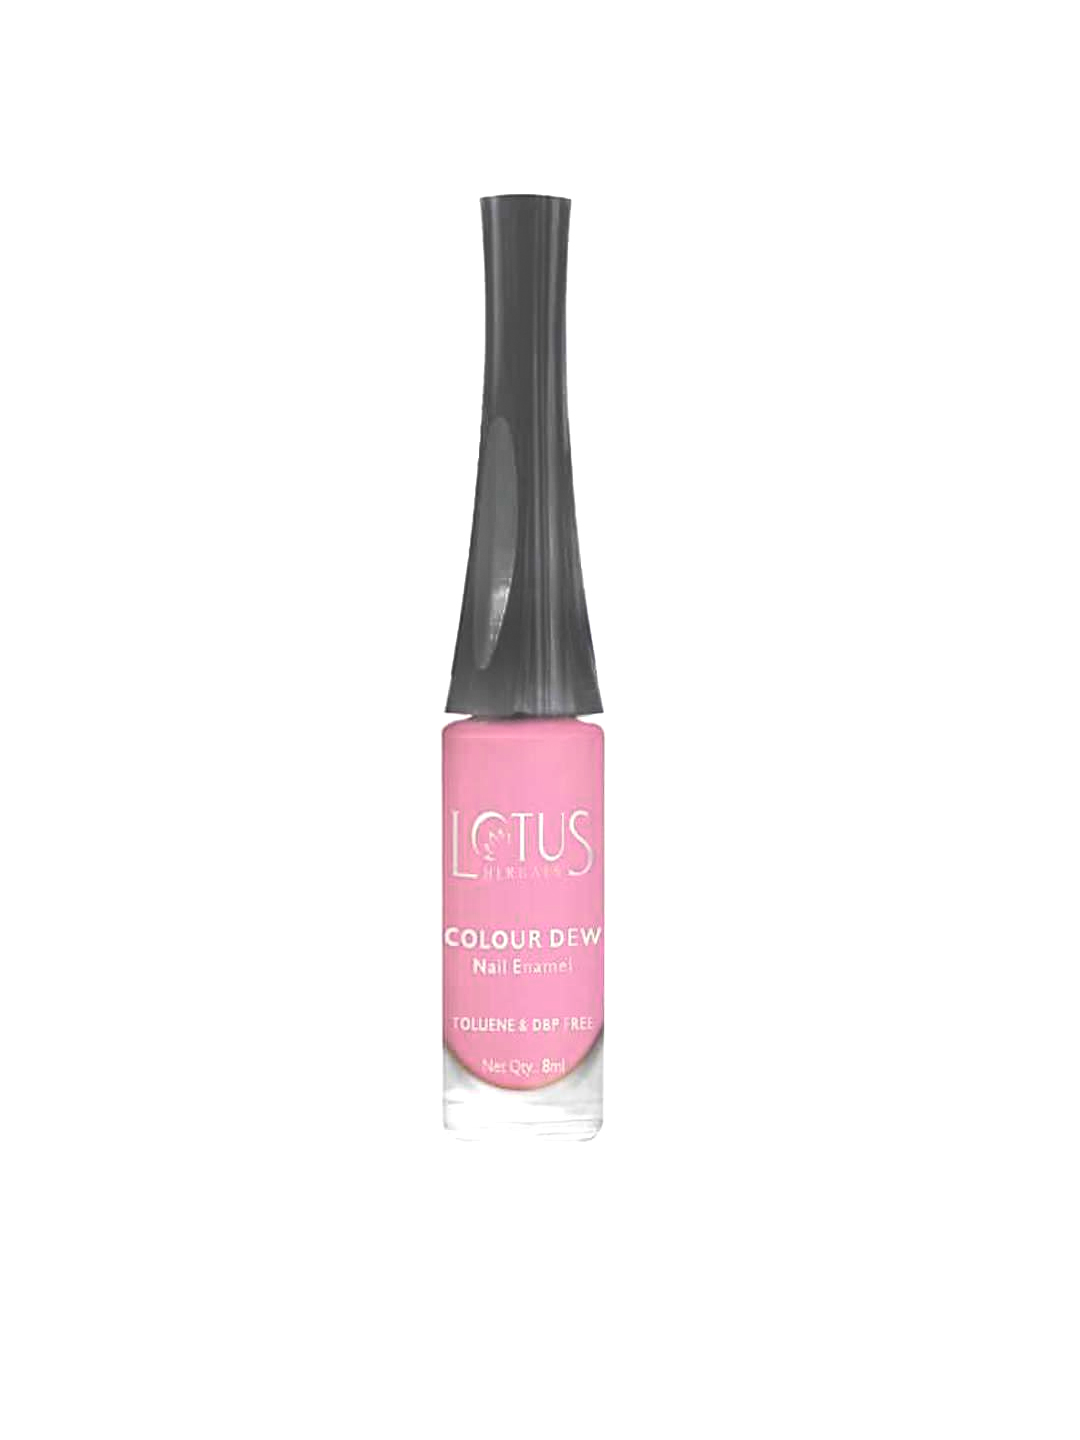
Lotus Herbals Colour Dew Pink Doll Nail Polish 98
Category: Personal Care / Nails / Nail Polish
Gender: Women
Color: Pink
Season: Spring 2017
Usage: Casual